Colt Lightning rifle

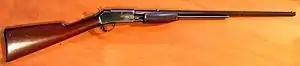
Colt Lightning cal .22 Rifle

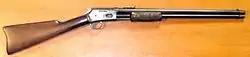
Colt-Lightning Carbine

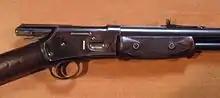
Colt-Lightning breech open

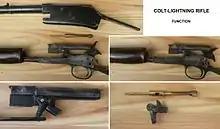
Colt-Lightning Rifle, function

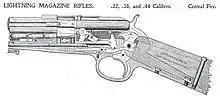
Colt Lightning Rifle, sectional view

The Colt Lightning Carbine or Colt Lightning Rifle was a slide-action (pump-action) rifle manufactured by Colt from 1884 until 1904 and was originally chambered in .44-40 caliber. Colt eventually made the Lightning Rifle in three different frame sizes, to accommodate a wide range of cartridges, from .22 Short caliber and .38-40 to .50-95 Express. Its profile resembles the pump-action rimfire rifles made by the Winchester Repeating Arms Company and Remington Arms. The Lightning saw use as a sporting arm in America and was adopted for use by the San Francisco Police Department, but was never as popular or as reliable as the various lever-action rifles of its day. It is however reported to have been used by American forces in the Spanish-American War, most likely as privately purchased weapons.